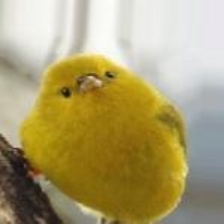
Species: ANIANIAU
Scientific name: MAGUMMA PARVA